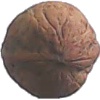
Label: Walnut 1